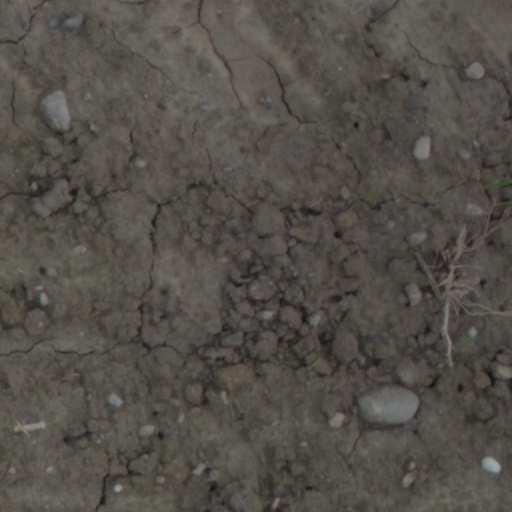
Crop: wheat